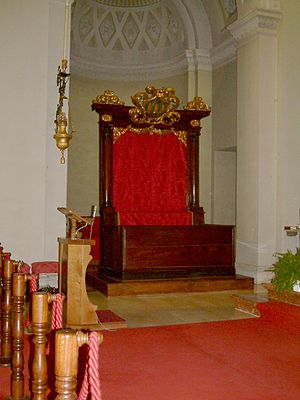
Regentkaptajn
Regentkaptajnernes trone.
Regentkaptajn er titlen på de to statsoverhoveder for San Marino. Embedet er på valg hvert halve år i Consiglio Grande e Generale. Normalt vælges de to regentkaptajner fra partier, der hører til forskellige ender af det politiske spektrum. Indsættelsen af regentkaptajnerne finder sted 1. april og 1. oktober. Traditionen kan spores tilbage til 1200-tallet.